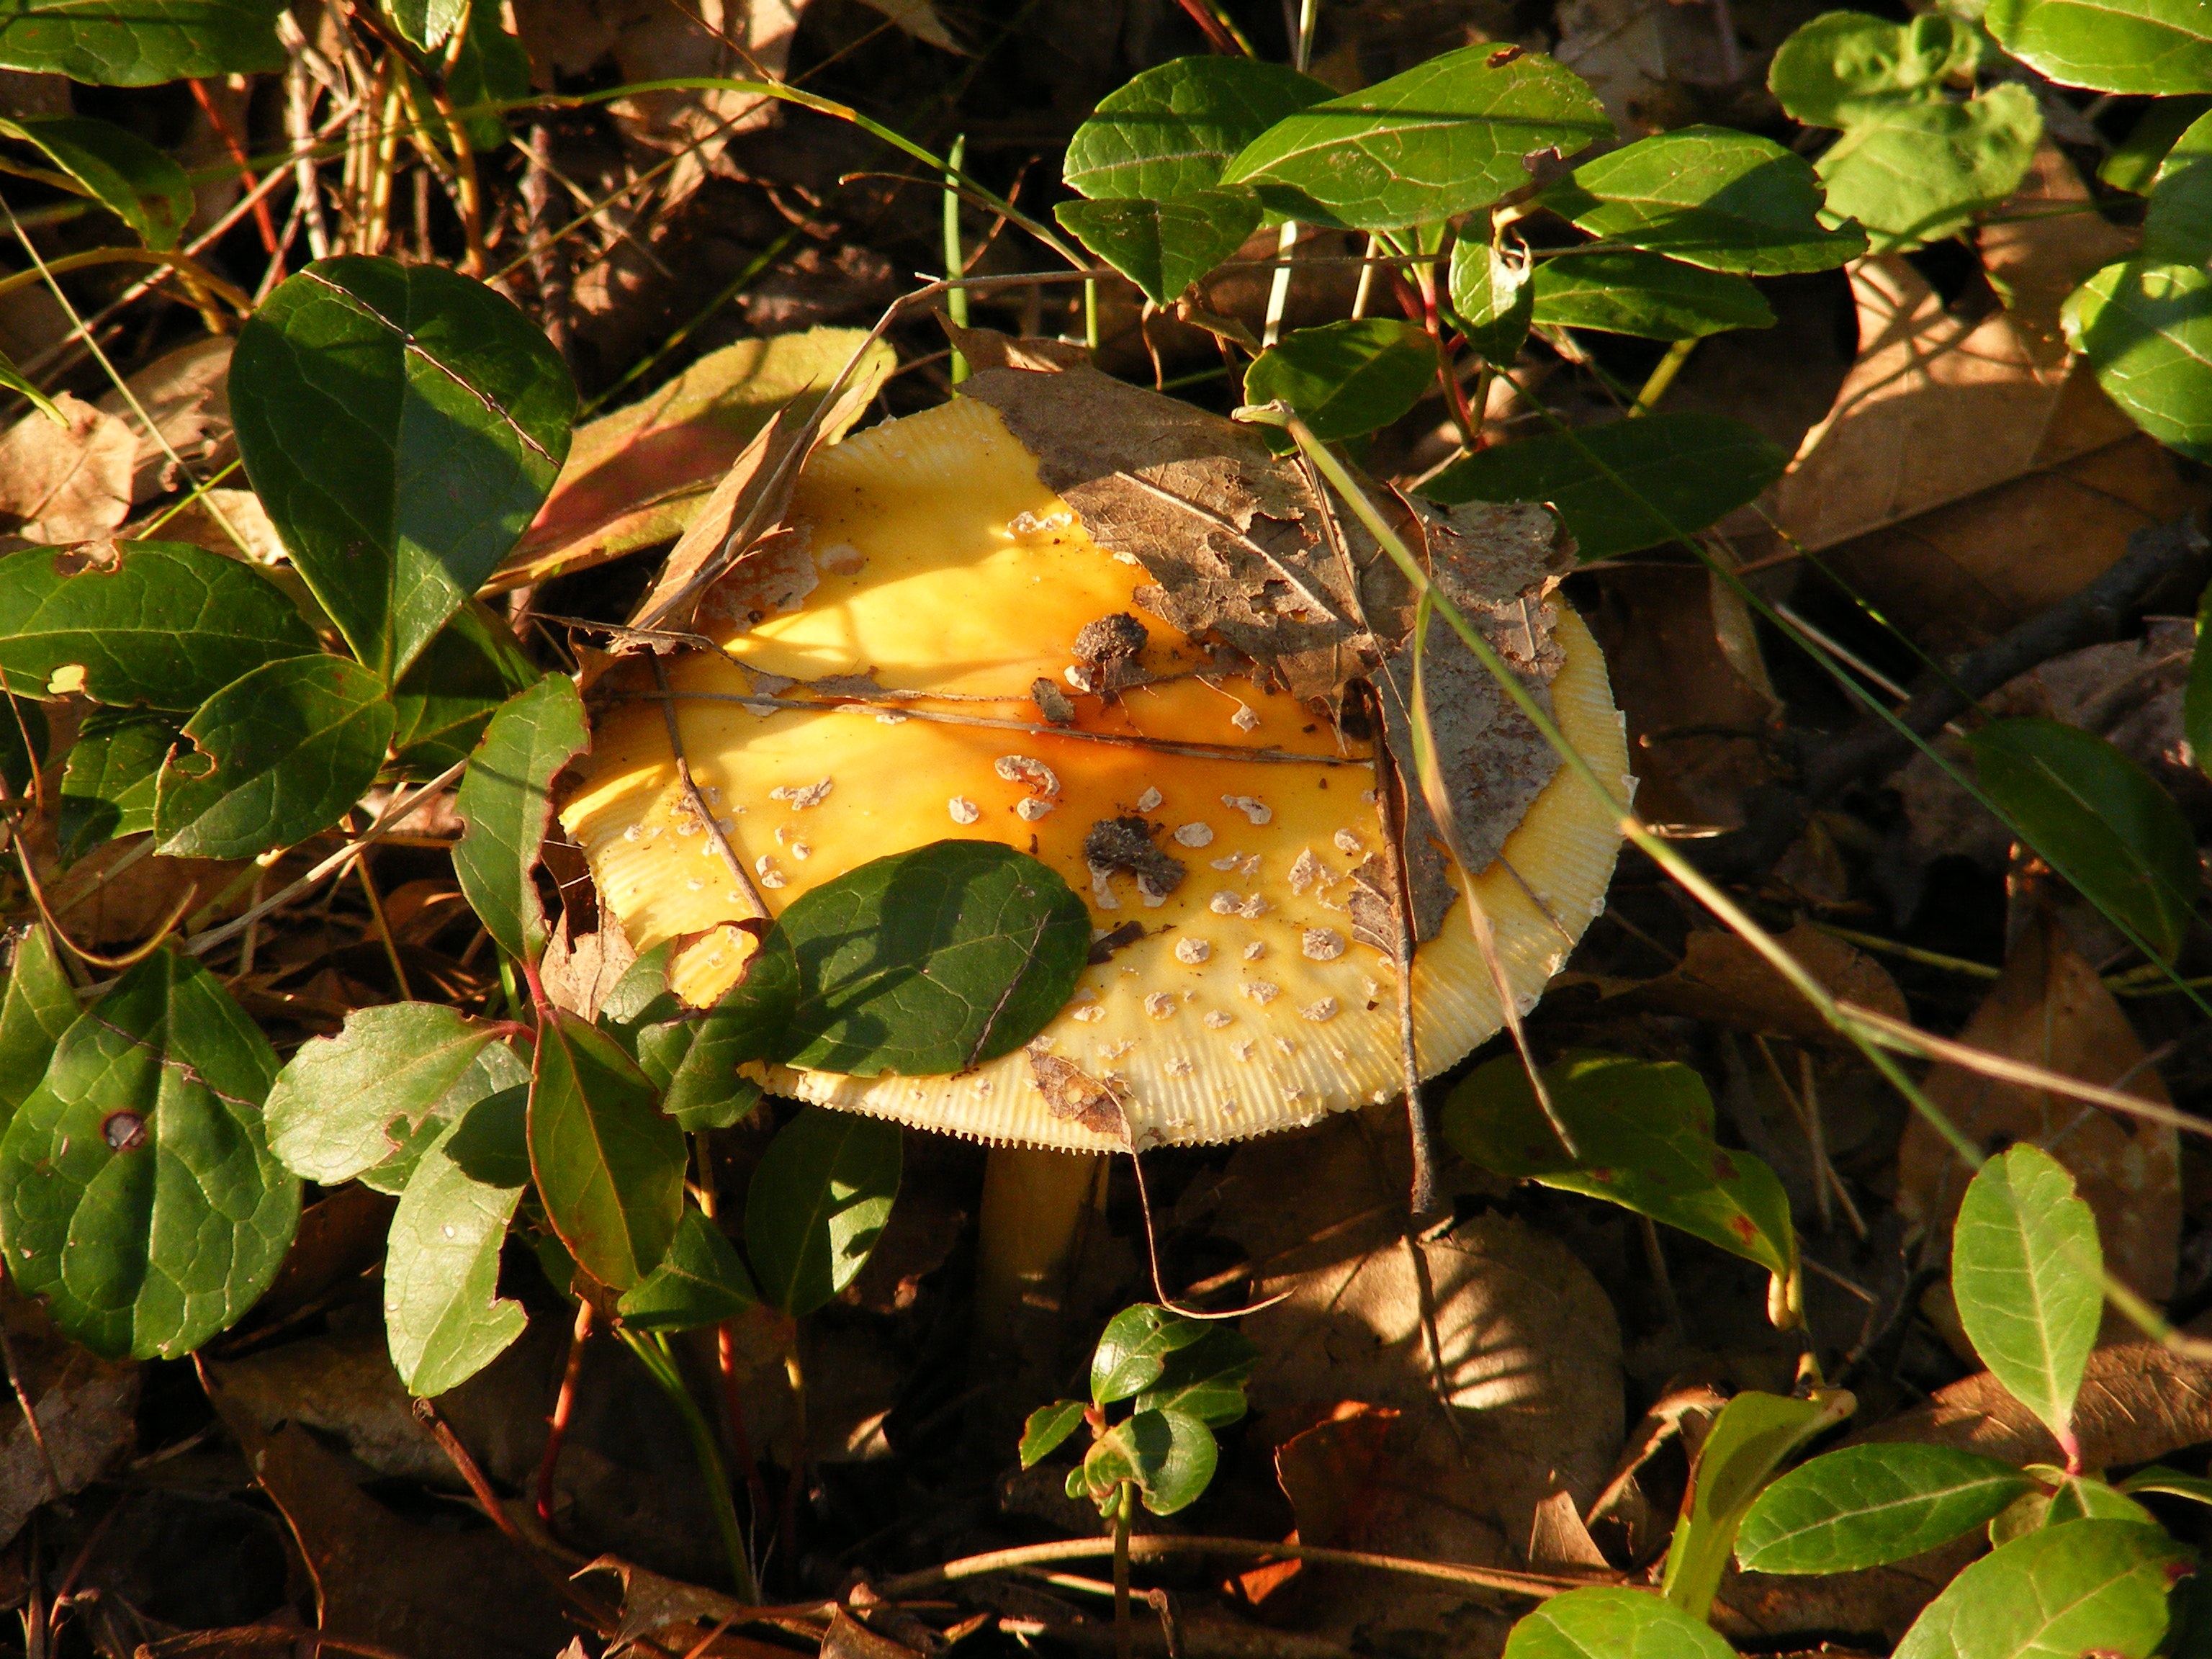
tree, nature, forest, plant, sunlight, leaf, fall, flower, wild, green, jungle, color, natural, autumn, fresh, botany, mushroom, colorful, garden, flora, season, fauna, wildflower, fungus, fungi, rainforest, raw, woodland, habitat, tropics, macro photography, natural environment